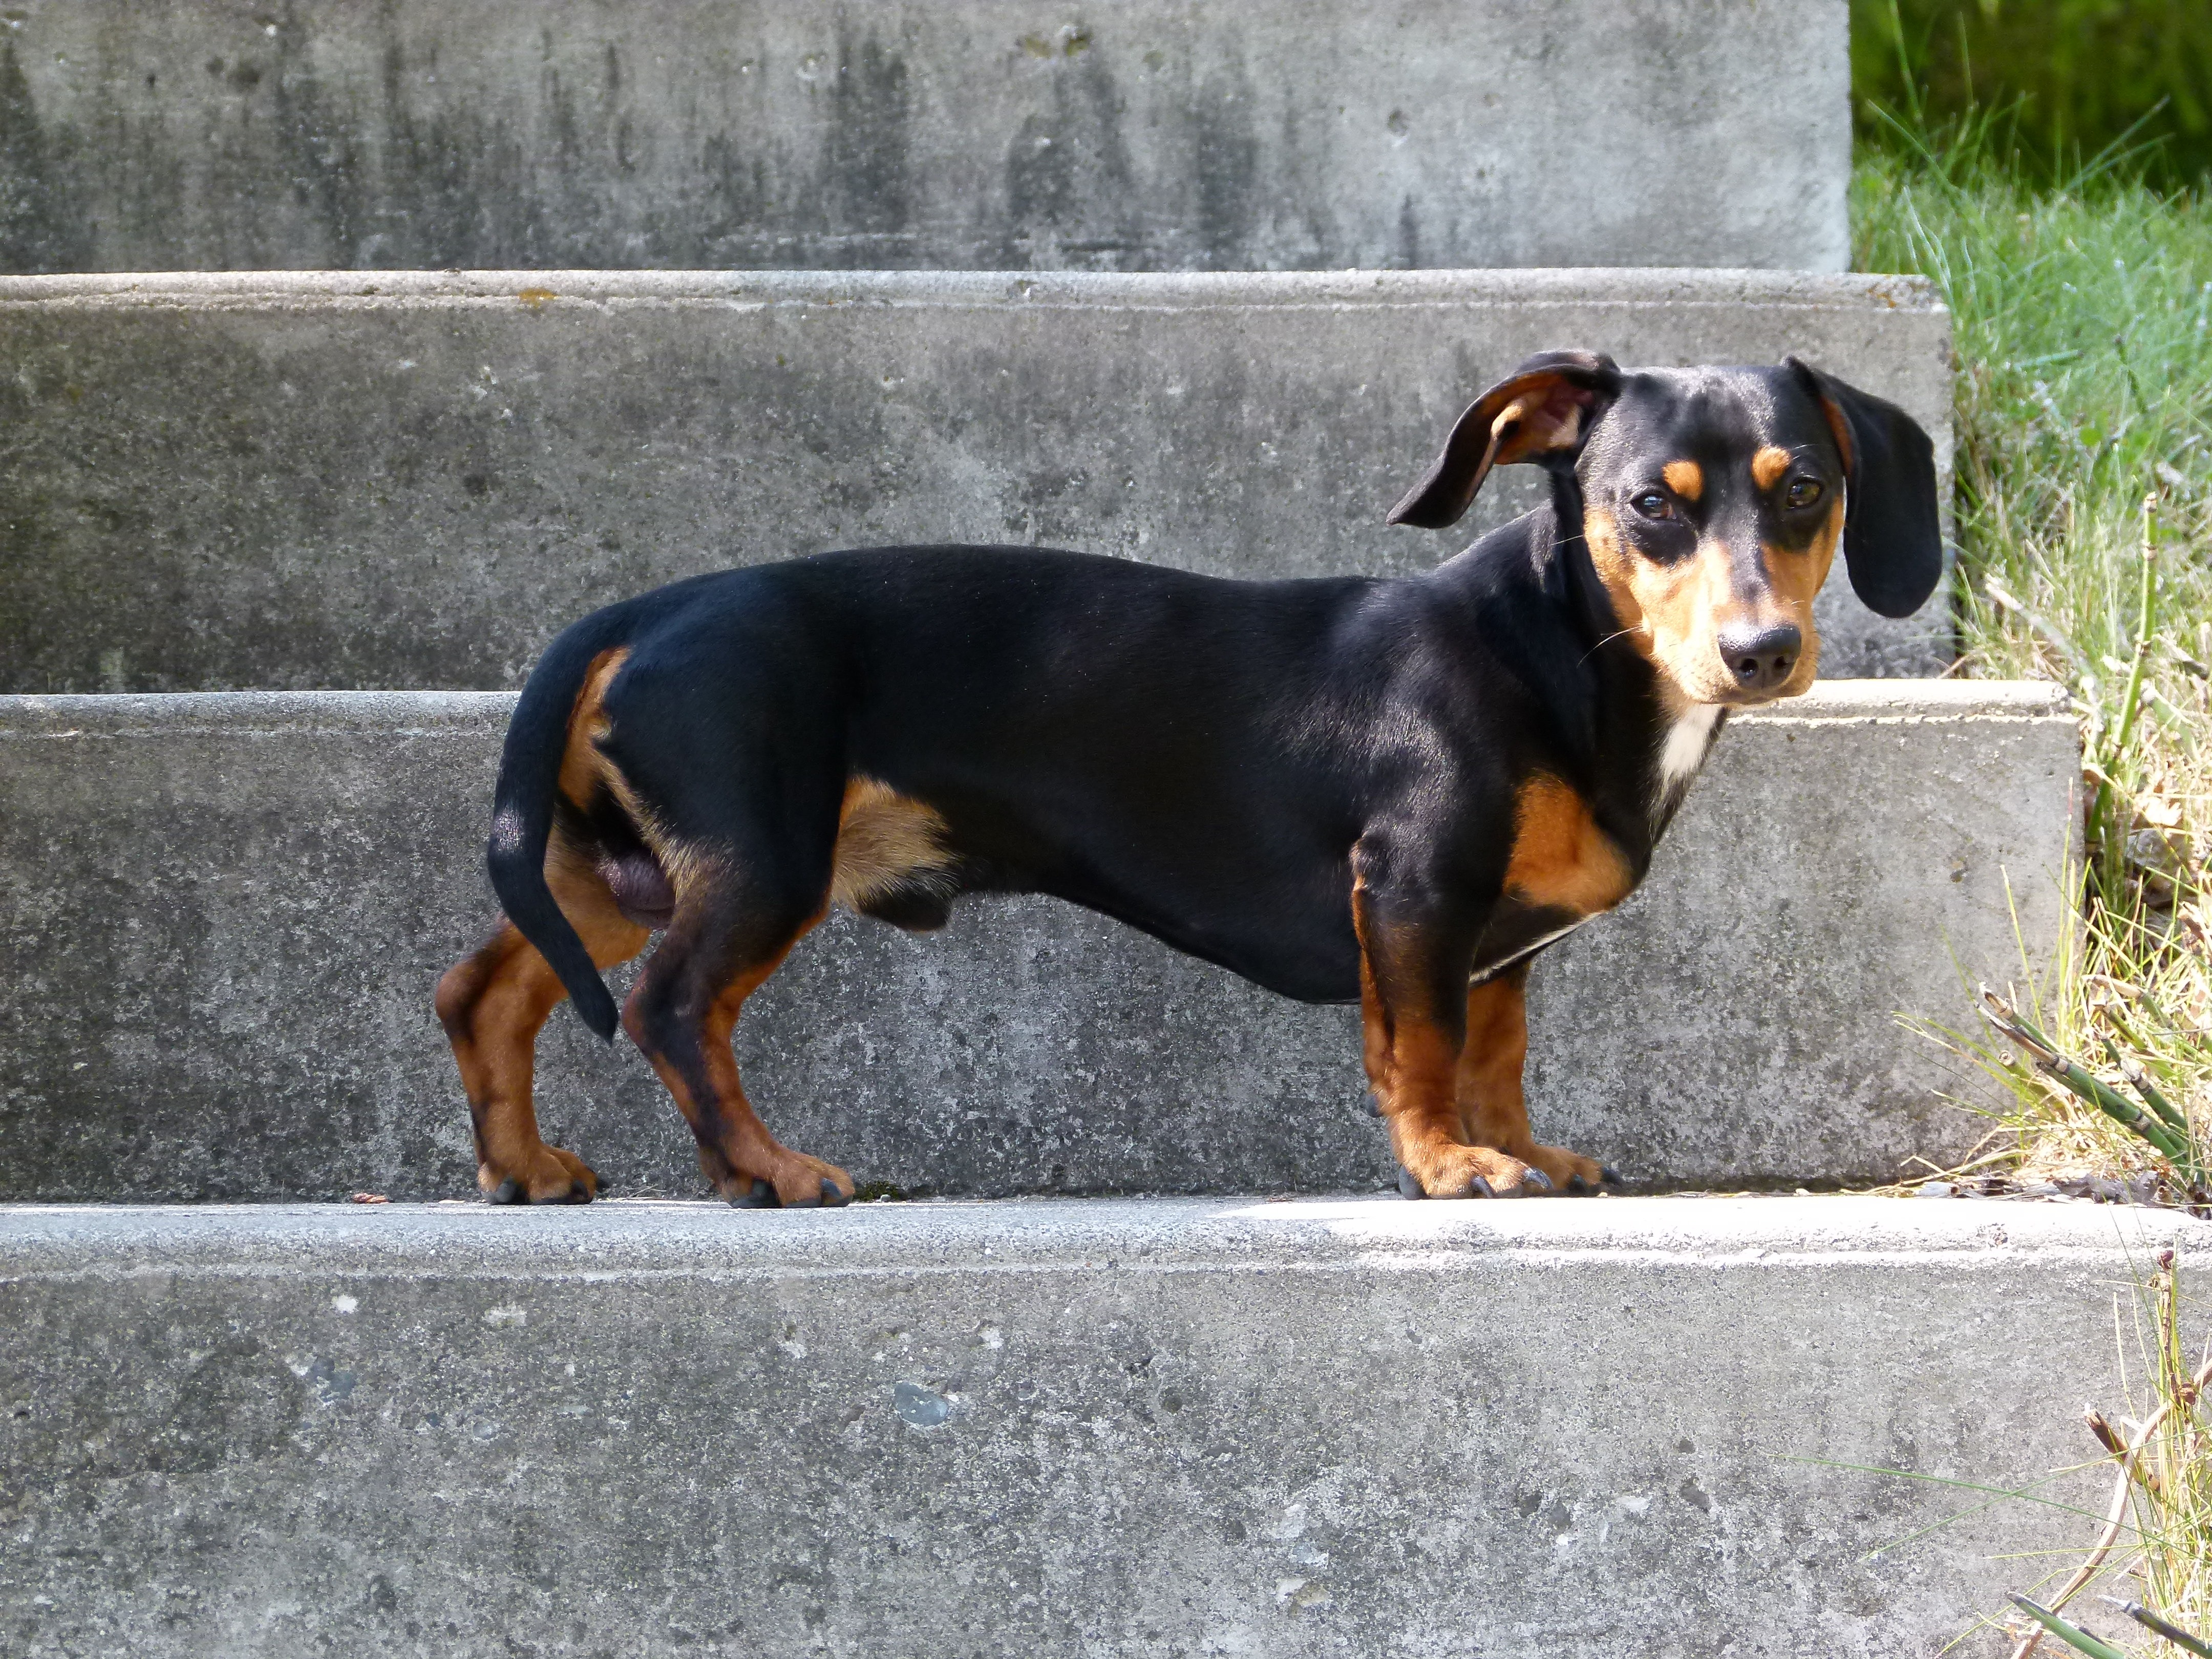
puppy, dog, animal, cute, canine, looking, pet, mammal, black, hound, vertebrate, domestic, dog breed, breed, doggy, dachshund, pedigree, obedient, german pinscher, pinscher, entlebucher mountain dog, dog like mammal, carnivoran, dobermann, austrian black and tan hound, polish hunting dog, manchester terrier, transylvanian hound, finnish hound, serbian tricolour hound, greater swiss mountain dog, appenzeller sennenhund